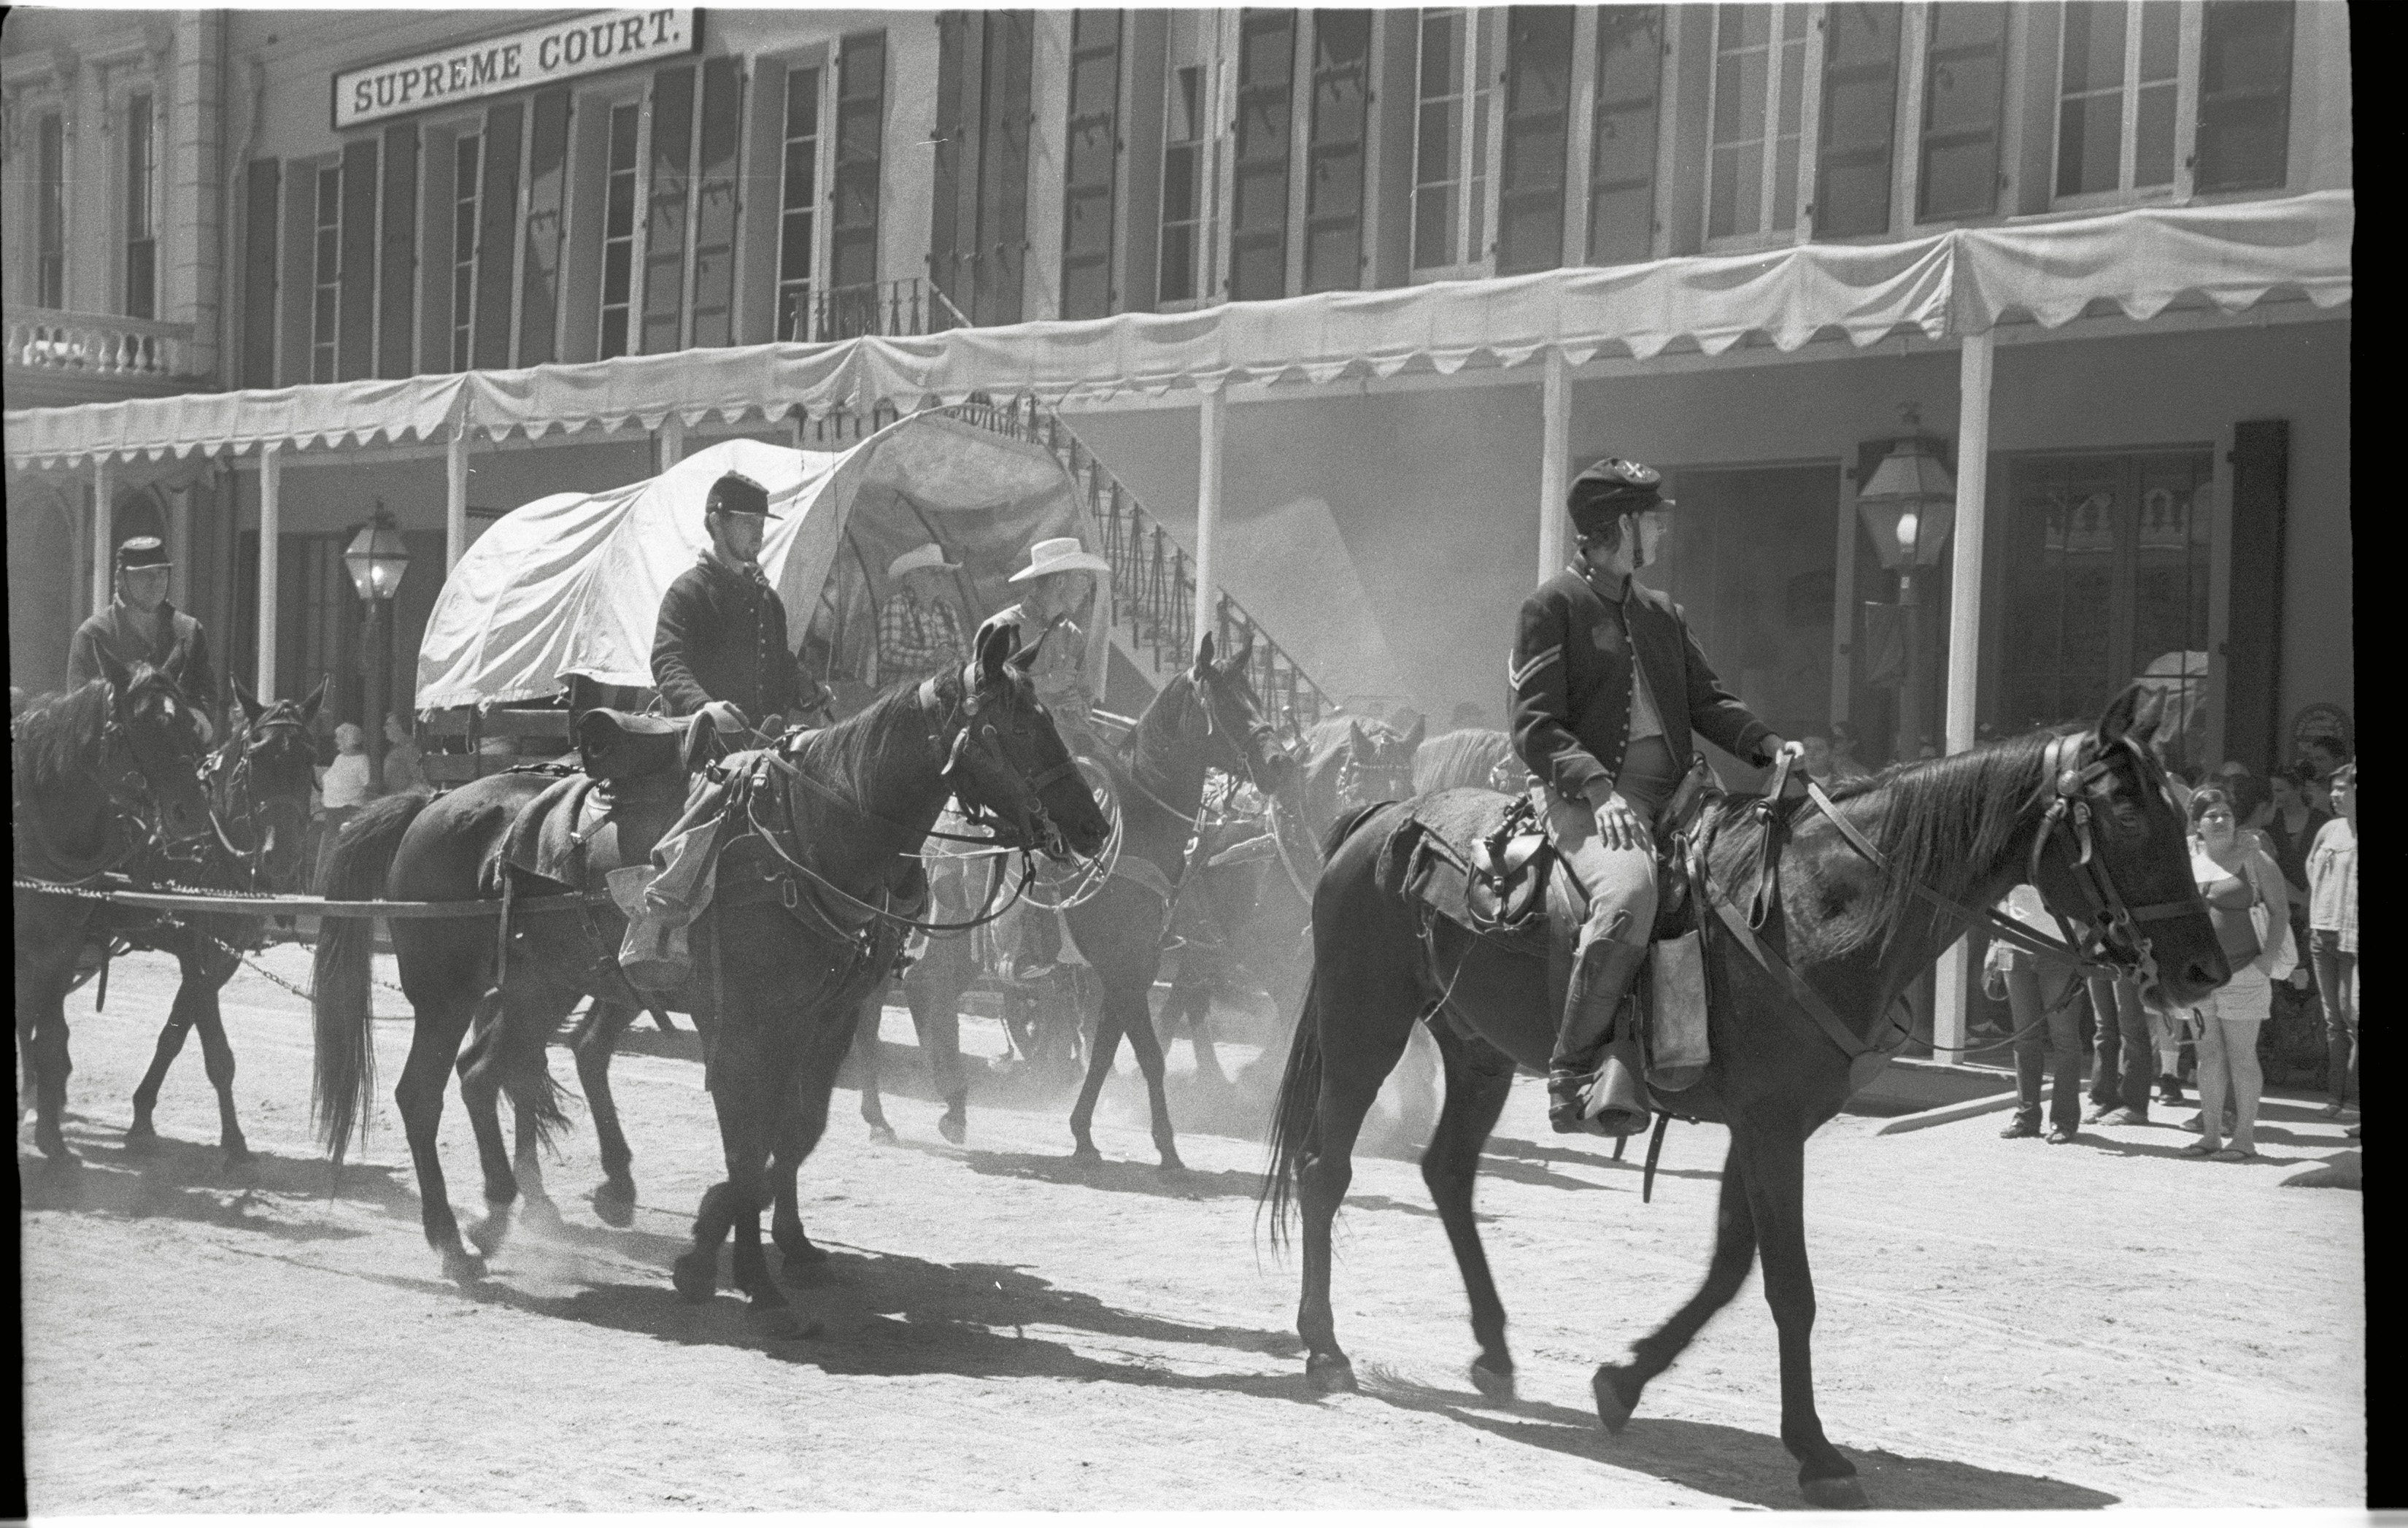
black and white, film, horse, monochrome, 50mm, trix, fullframe, sacramento, jupiter8m, cavemancamera, pack animal, monochrome photography, horse like mammal, horse and buggy